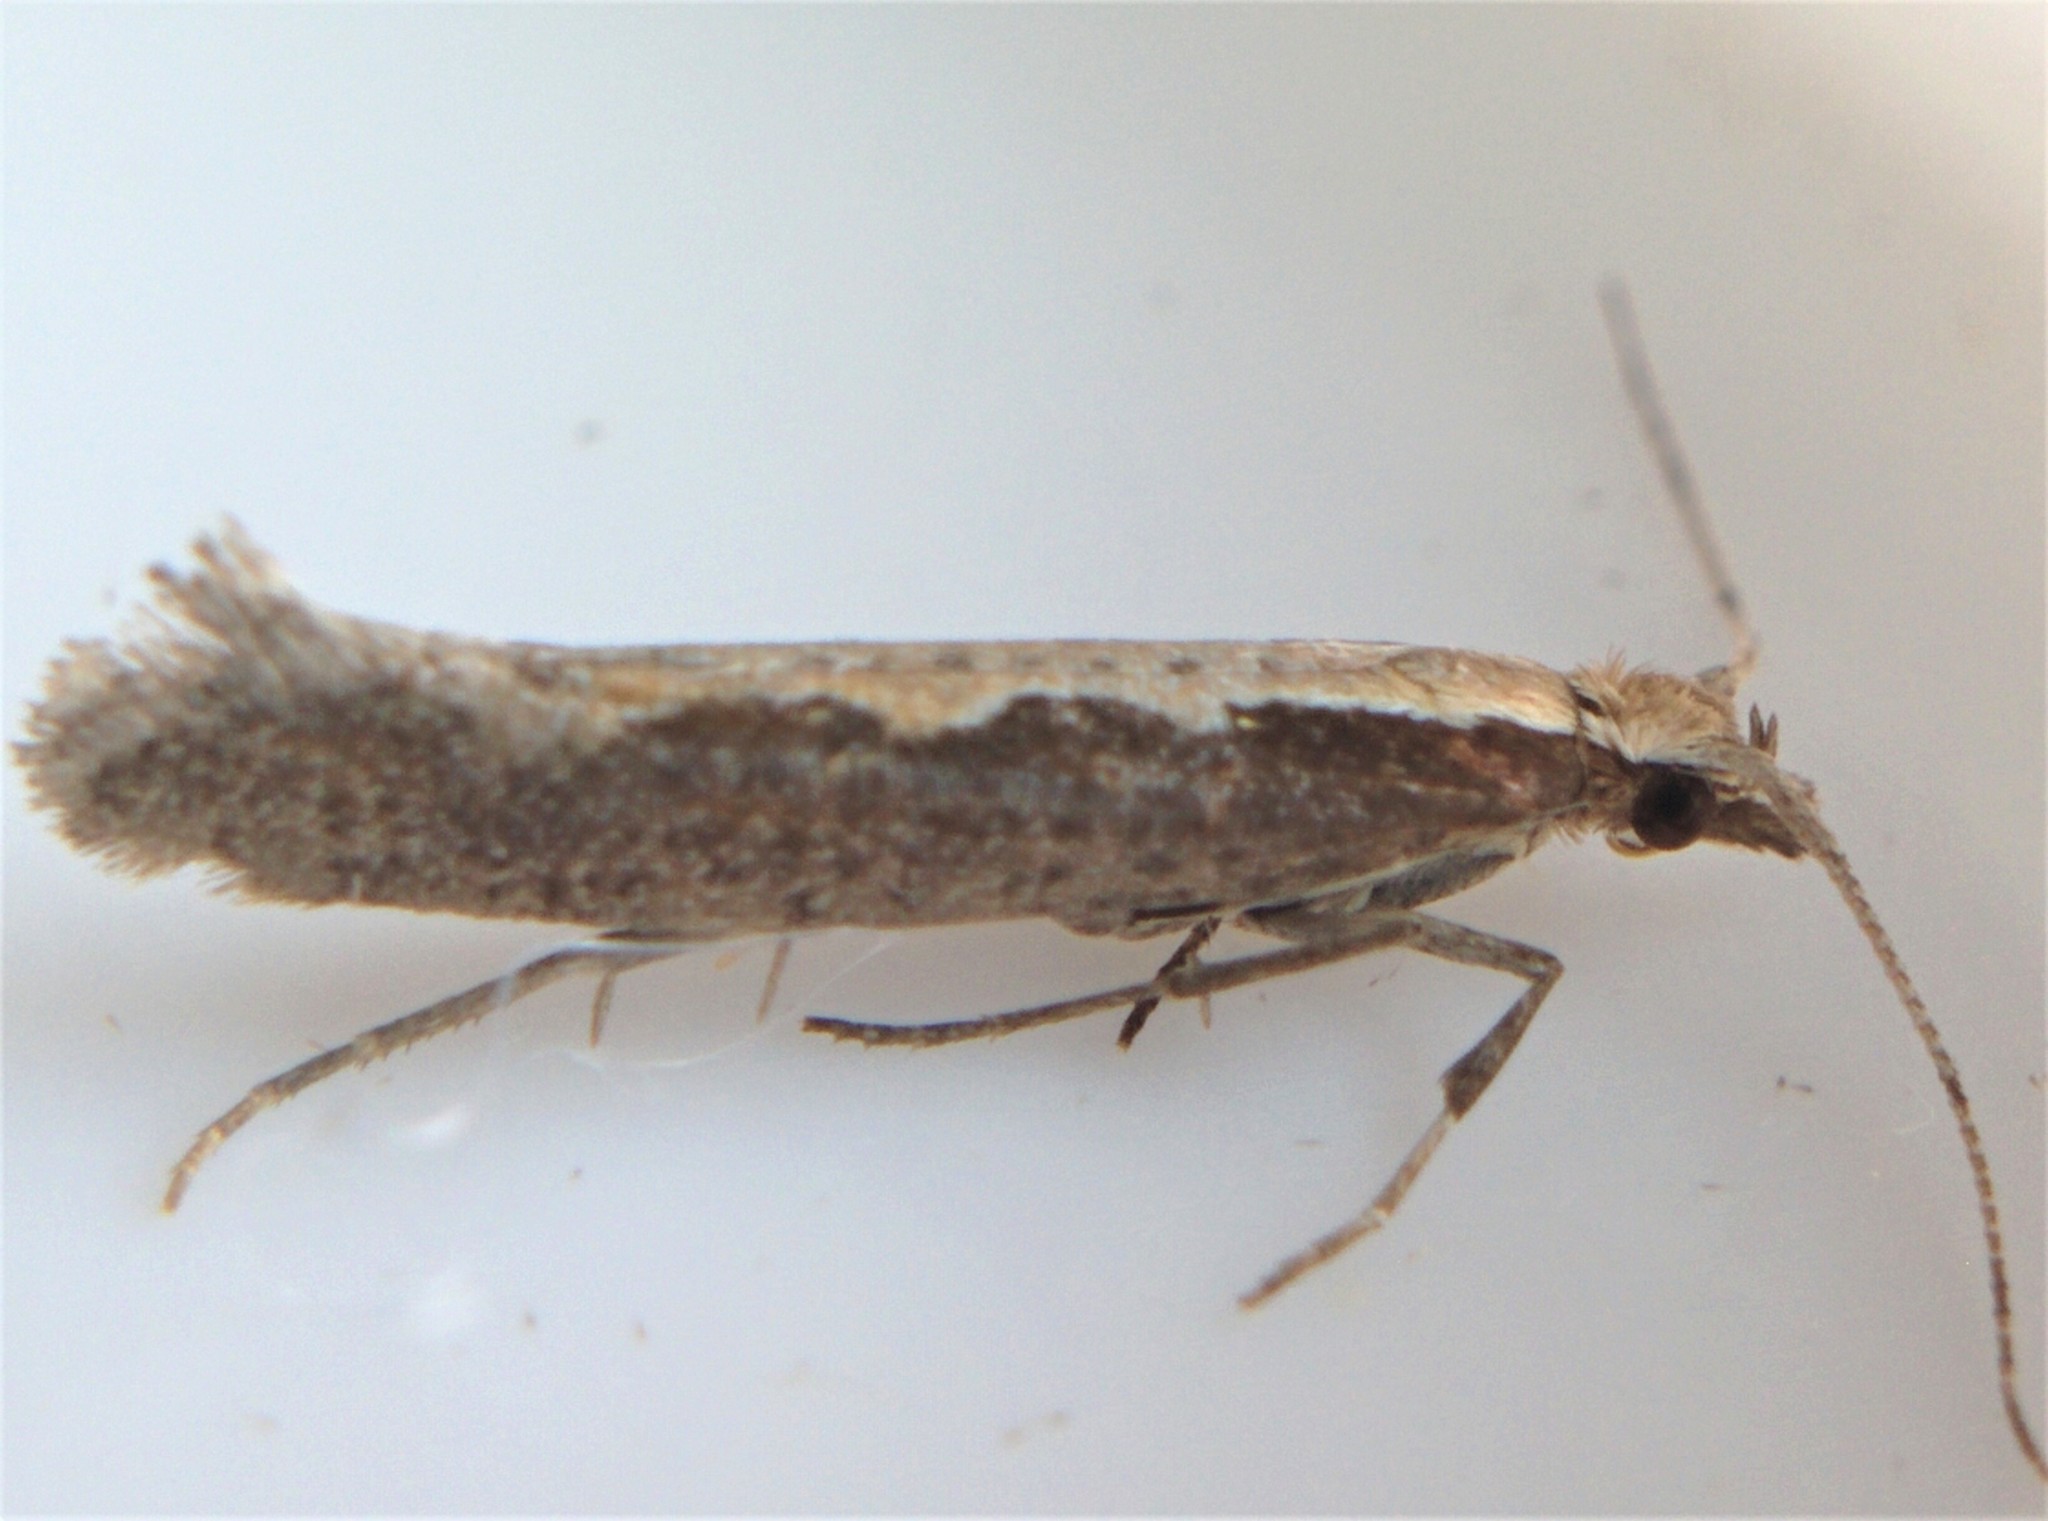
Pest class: diamondback_moth